Charles Soule

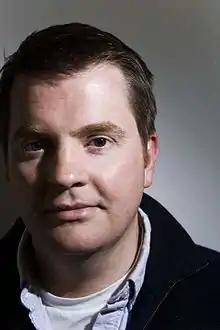
Soule in April 2012

Charles Soule is an American comic book writer, novelist, musician, and attorney. He is best known for writing "Daredevil", "She-Hulk", "Death of Wolverine", and various "Star Wars" books and comic series from Del Rey Books and Marvel Comics, and his creator-owned series "Letter 44, Curse Words," and "Undiscovered Country", which he co-wrote with Scott Snyder, and as the co-creator of the Marvel Comics and "Star Wars" characters Ren, Blindspot, Inferno, and Lash. His debut novel, "The Oracle Year" was released by Harper Perennial on April 3, 2018. His follow-up novel, "Anyone" was released on December 3, 2019, also by Harper Perennial. His third novel, "", was released by Del Rey Books on January 6, 2021, debuting at #1 on the "New York Times" bestseller list.